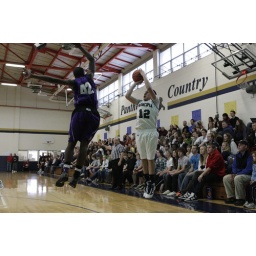
The Principia boys play Brentwood at home - losing by two.